Eighth Fort

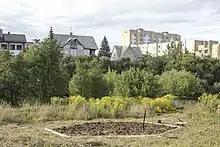
A bee-friendly flower bed at the community garden

Since the interwar period, the earthworks leading up to the fort have been used by the residents of Šilainiai to grow vegetables. In addition to the produce grown in beds, there are a range of native trees, including oak, birch, apple and plum. In 2018 stakeholders and members of the community formalised the gardens under the name Šilainių Sodai (Šilainiai Gardens), with the aim of preserving the living history of the community garden as part of the historic military site.